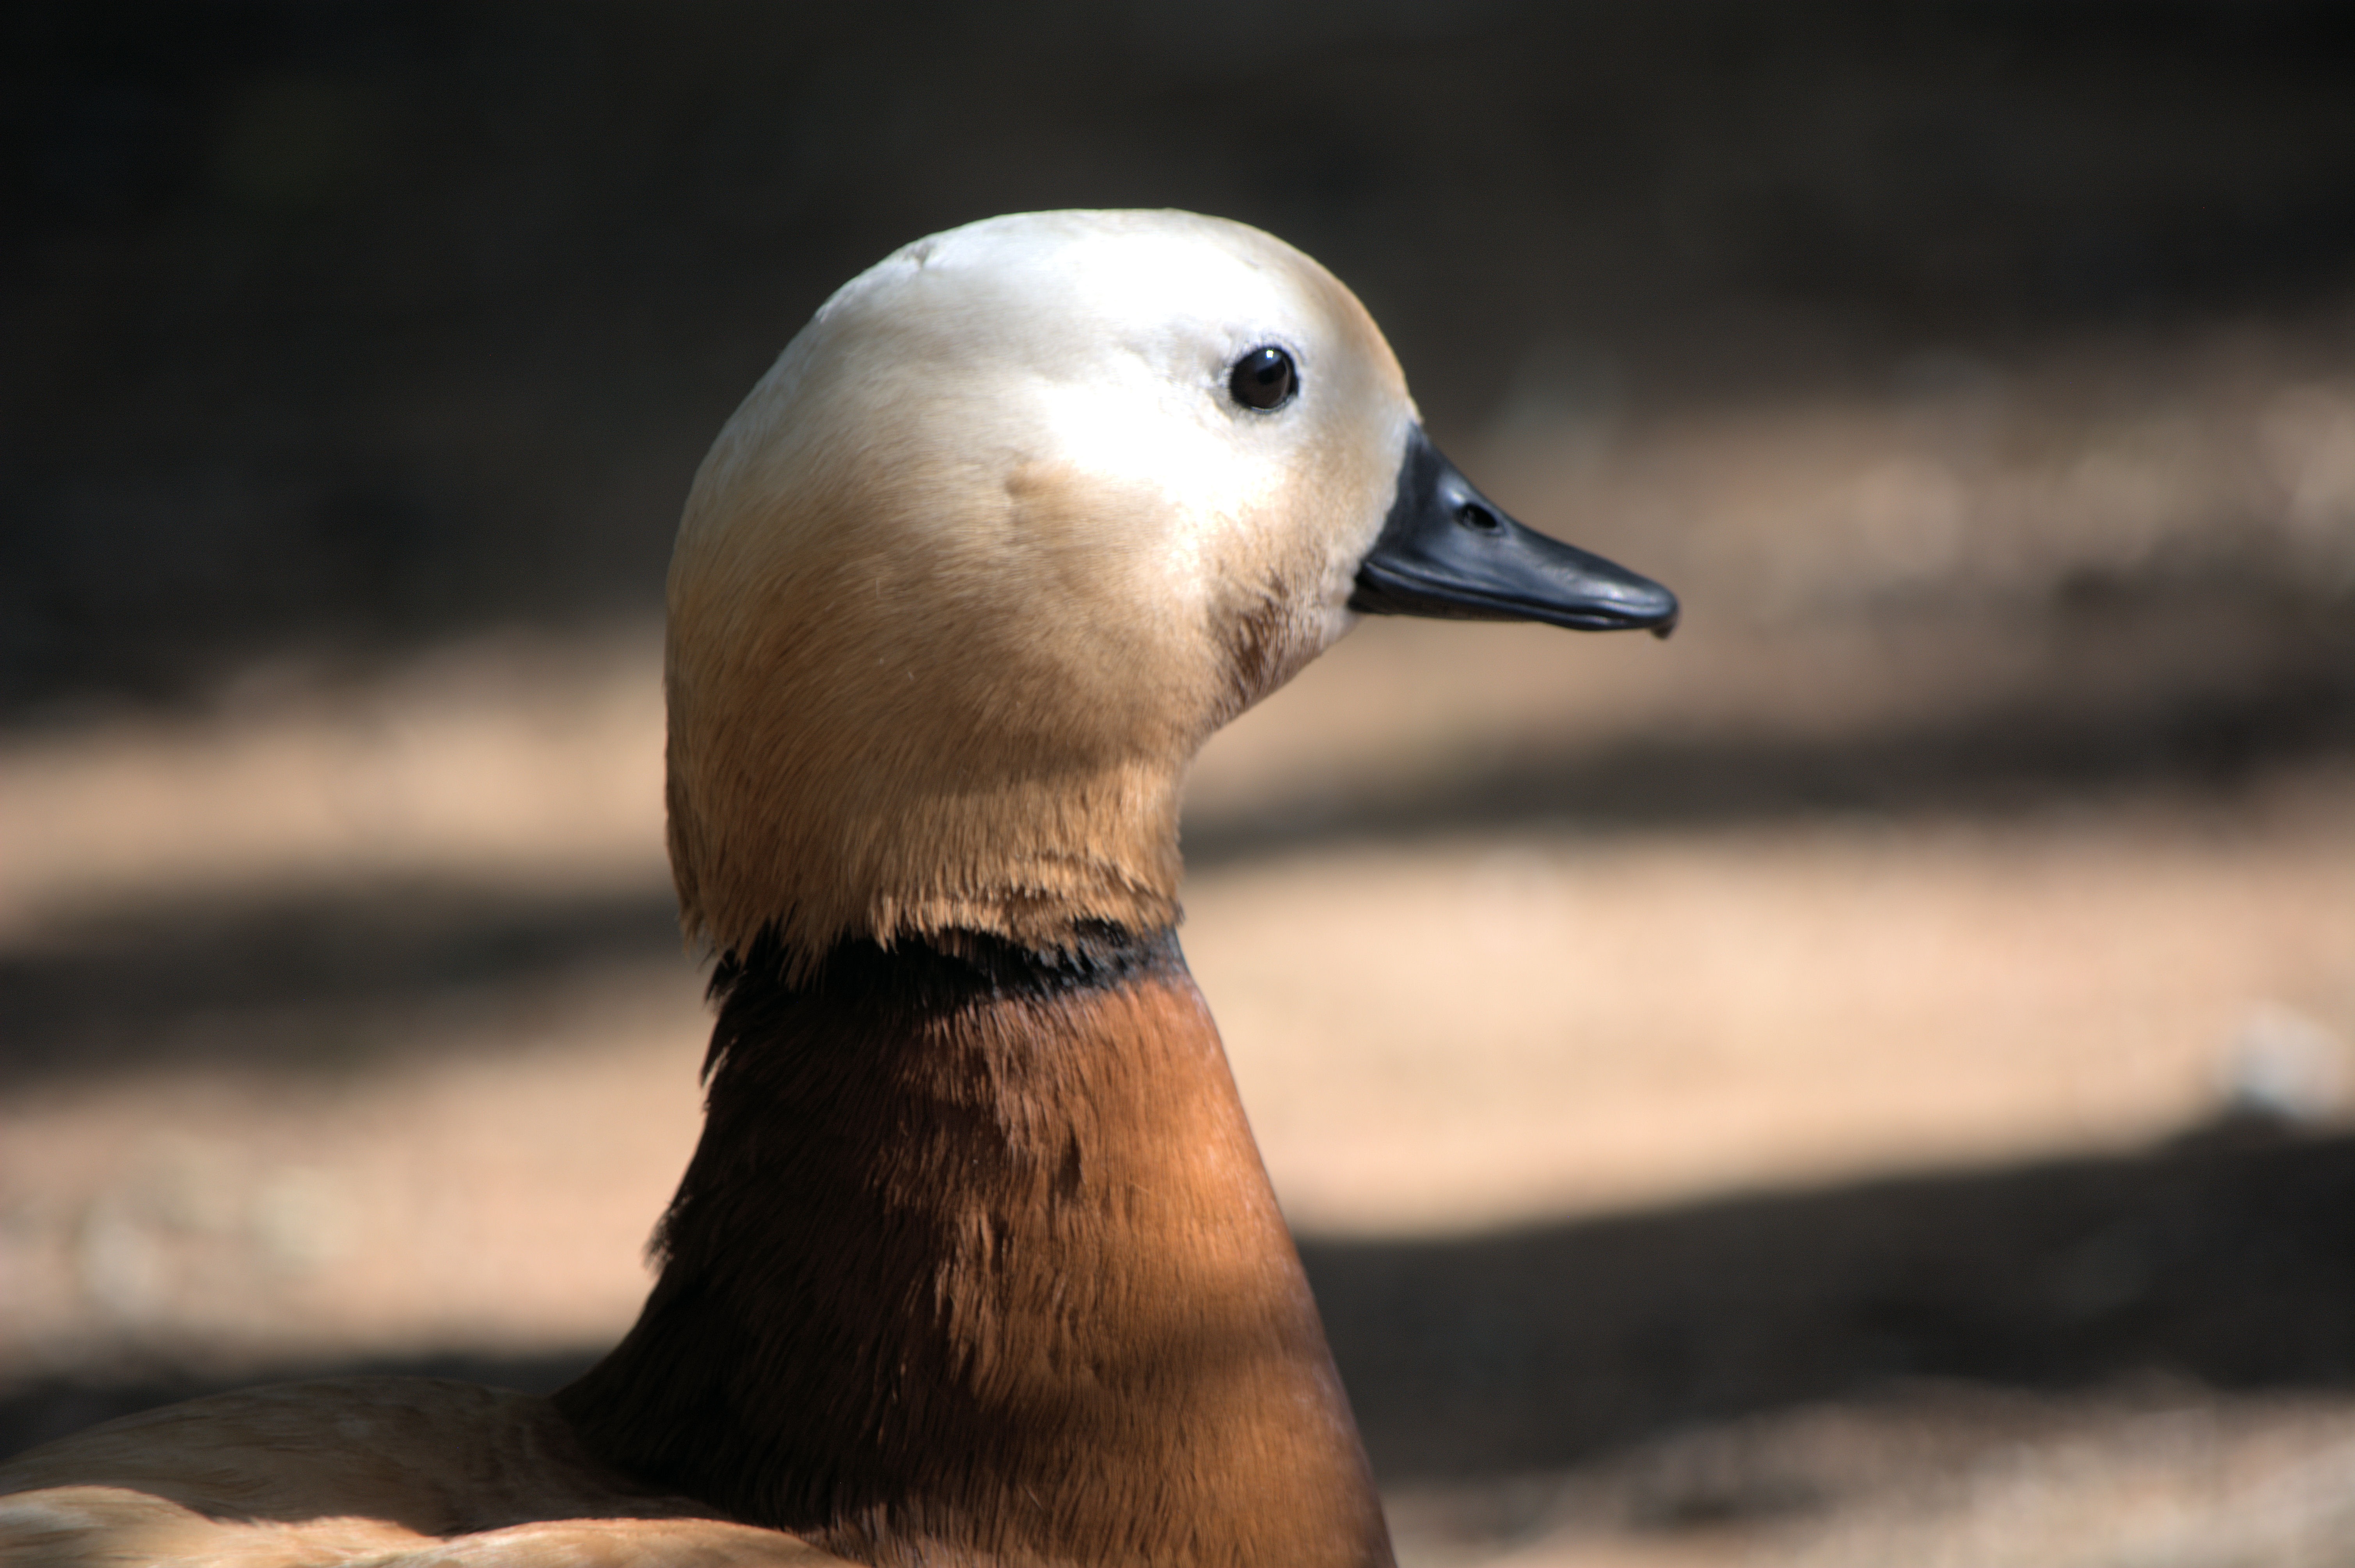
water, nature, bird, wildlife, beak, fauna, swimming, close up, duck, vertebrate, waterfowl, water bird, brown and white, ducks geese and swans